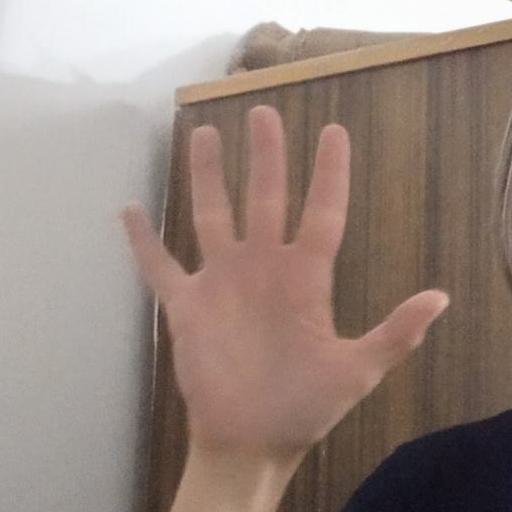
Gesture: palm